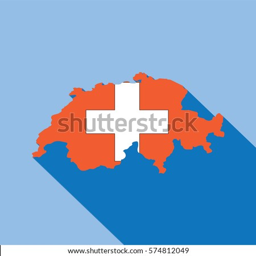
illustrated country shape with the flag